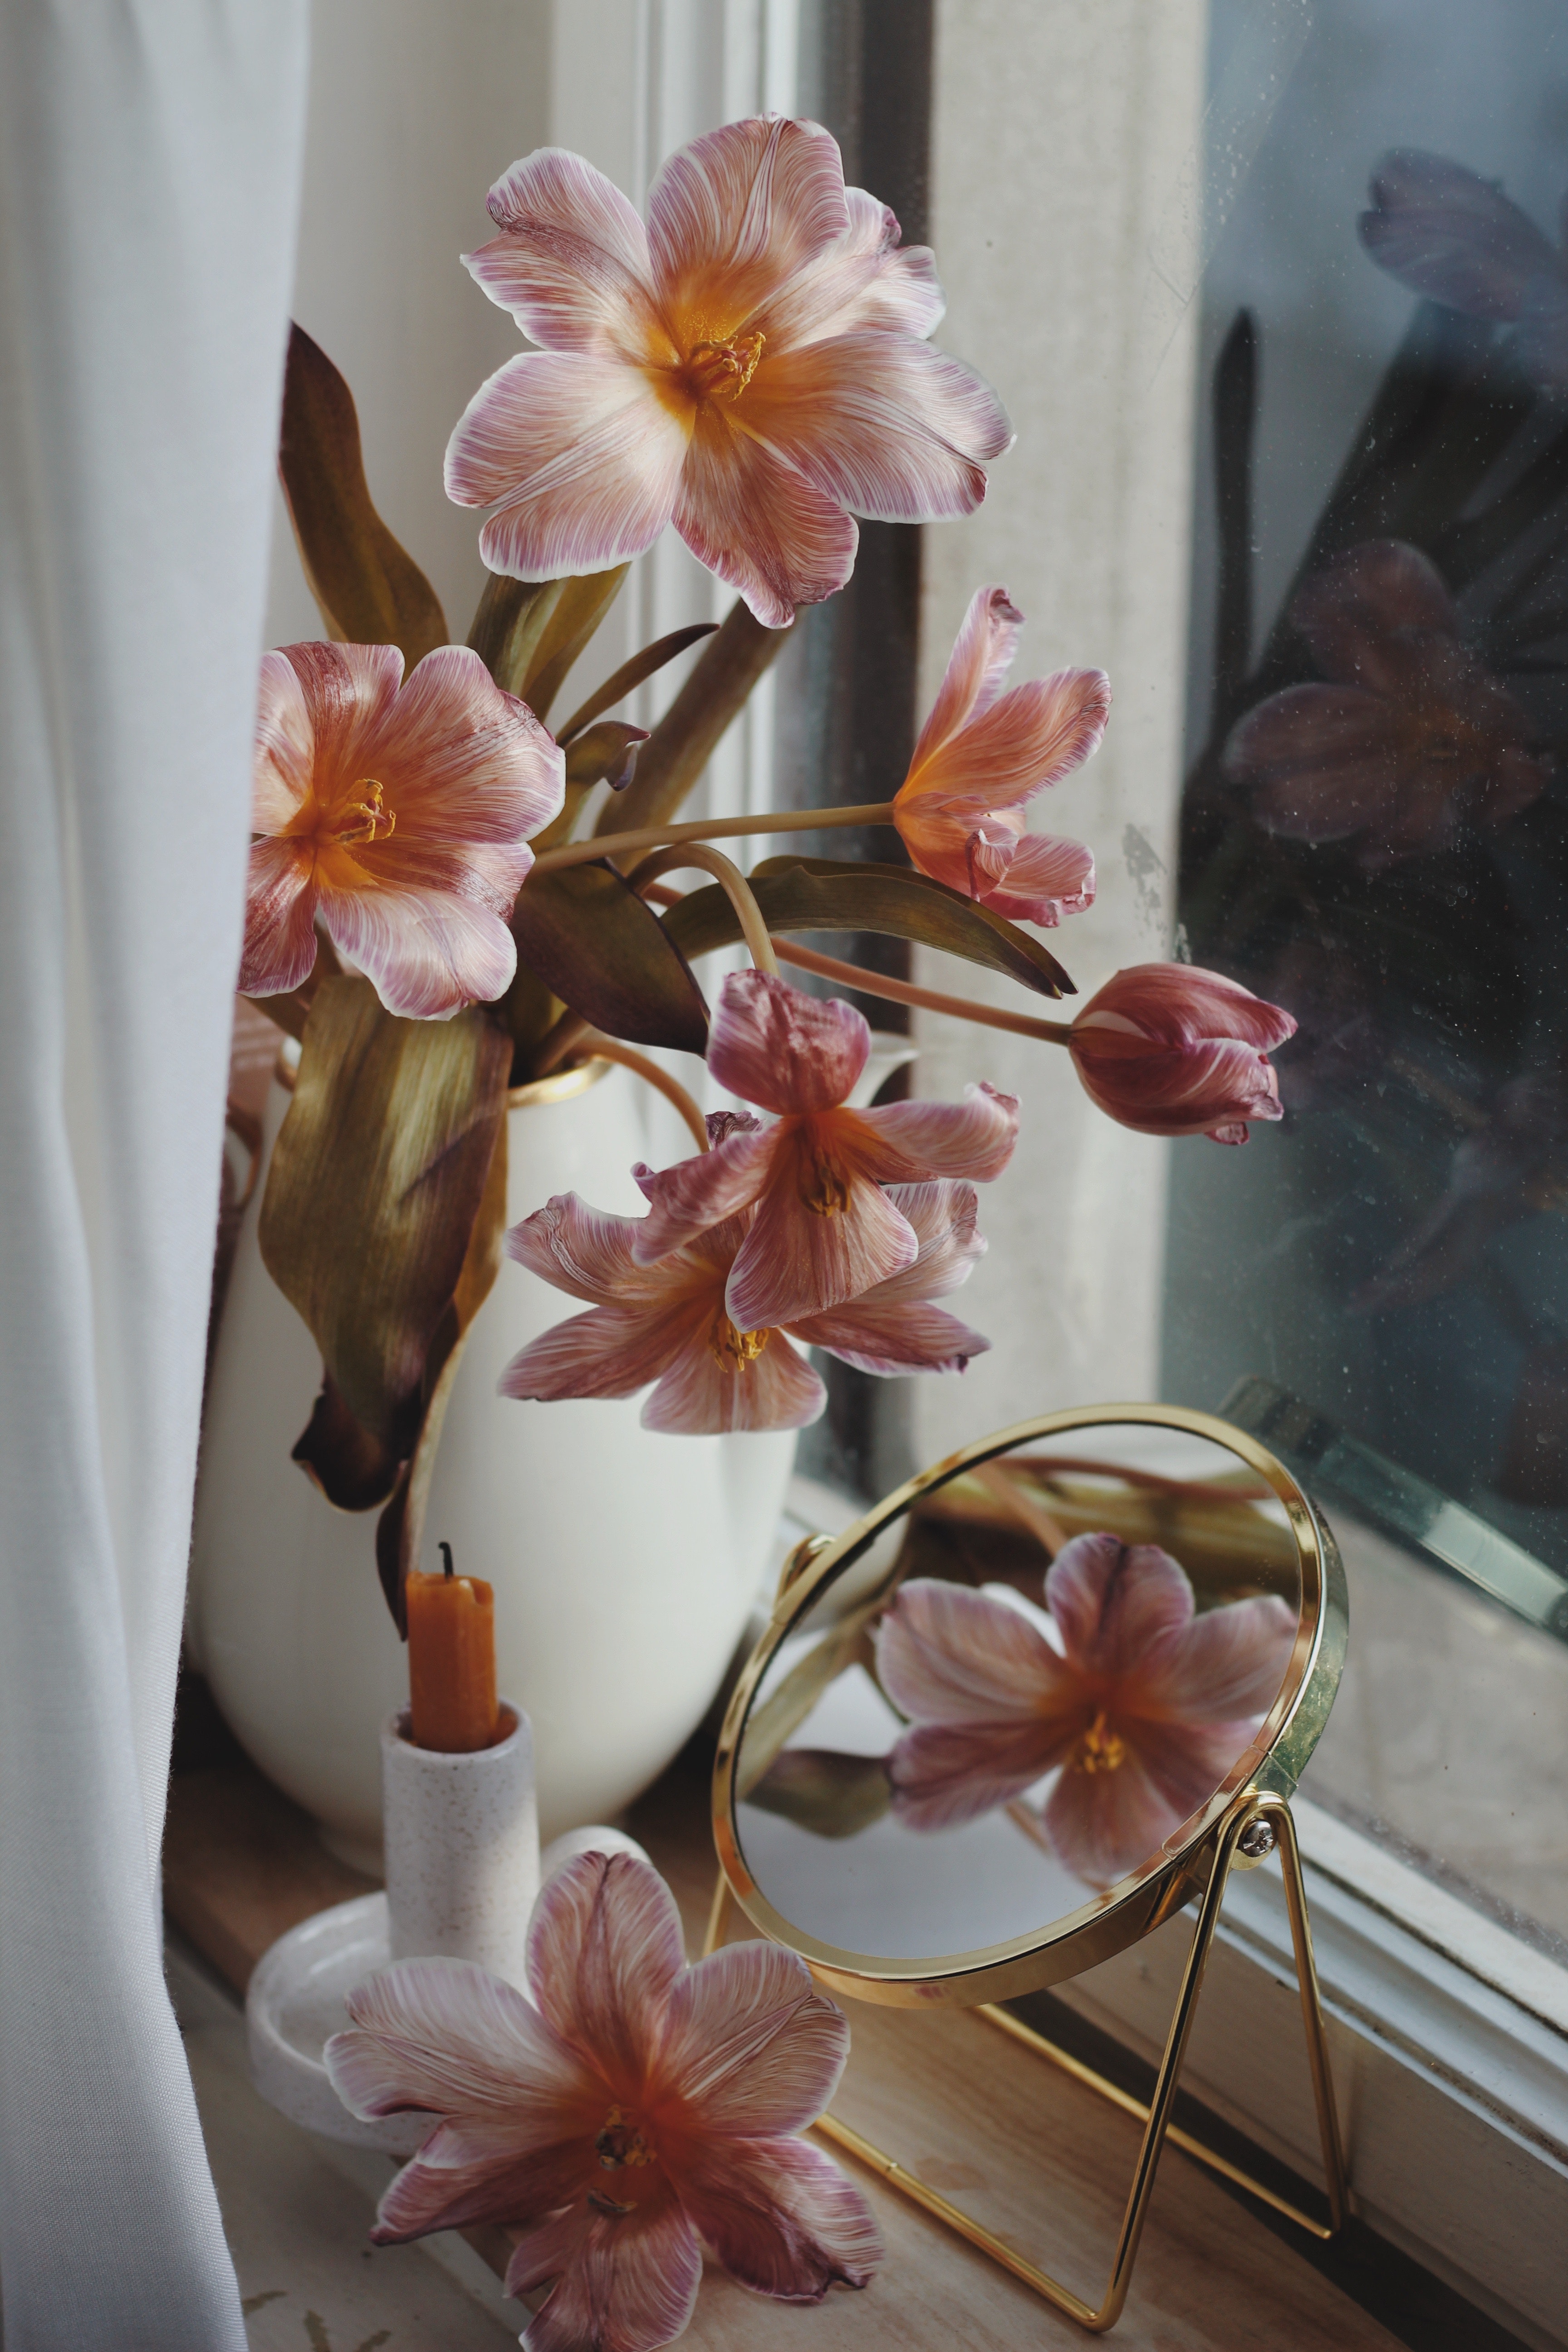
natural, flower, plant, window, petal, flowerpot, orange, branch, twig, interior design, pink, wood, artificial flower, terrestrial plant, flower arranging, table, porcelain, art, vase, flowering plant, peach, cut flowers, serveware, houseplant, artifact, floral design, glass, centrepiece, room, still life photography, still life, Pedicel, floristry, blossom, plant stem, ceramic, moth orchid, hat, automotive wheel system, curtain, home accessories, bouquet, metal, orchid